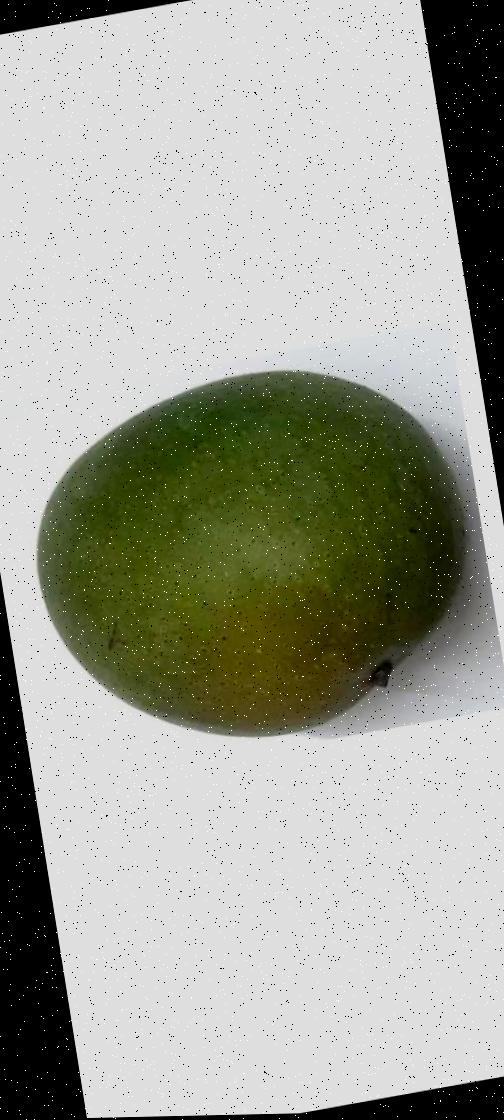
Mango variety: Ashshina Zhinuk